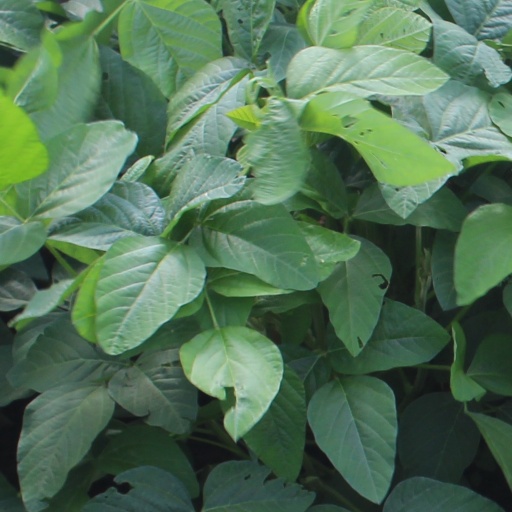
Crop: soybean